List of Migratory Bird Sanctuaries of Canada

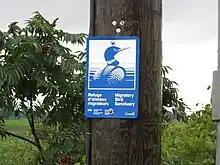
Sign on the limit of Nicolet Migratory Bird Sanctuary, Quebec.

Migratory Bird Sanctuaries are created in Canada under the Migratory Birds Convention Act, 1994. They are administered by the Canadian Wildlife Service of Environment and Climate Change Canada. there are ninety-two Migratory Bird Sanctuaries in Canada and the first sanctuary in North America, Last Mountain Lake Bird Sanctuary, was created by federal order-in-council in 1887.